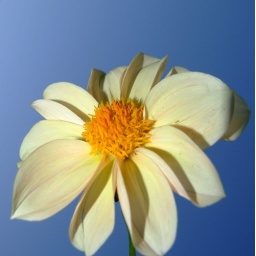
yellow flower against blue sky background